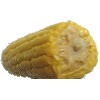
Label: Corn 1